Katō Takaaki

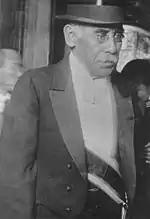
Katō Takaaki in a suit

In 1915, Katō was selected as a member of the House of Peers by Imperial command. He became president of the conservative "Kenseikai" political party in the following year, whose policies he greatly influenced with his opposition to the "genrō", support of the constitution and support for extension of popular suffrage.